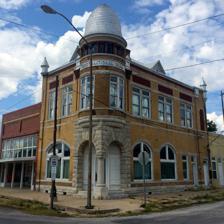
Building: First National Bank Building (Stratford, Oklahoma)
Country: United States of America
Year built: 1907
United States historic place First National Bank Building U.S. National Register of Historic Places Location 100 West Main, Stratford, Oklahoma Coordinates 34°47′44″N 96°57′44″W / 34.79556°N 96.96222°W / 34.79556; -96.96222 Area less than one acre Built 1907 Architectural style Late Victorian NRHP reference No. 01000659 Added to NRHP June 14, 2001 The First National Bank Building in Stratford, Oklahoma , at 100 West Main, was built in 1907.  It was listed on the National Register of Historic Places in 2001. It is a two-story brick building with a patterned metal hipped roof , with two gabled dormers and six brick chimneys and two "small metal towerets and an ornamented ridge cap",  as well as a two-story turret .  It is described as Late Victorian in style, combining elements of Romanesque Revival and Queen Anne styles, which it terms as sub-styles of Victorian.  Queen Anne characteristics include the irregular massing and some details; Romanesque Revival elements include the rounded stonework arch above the building's corner entrance. The building "is unique among the commercial buildings of downtown Stratford. The majority of other buildings in the central business district are relatively plain, one-story, brick, Commercial style resources." References